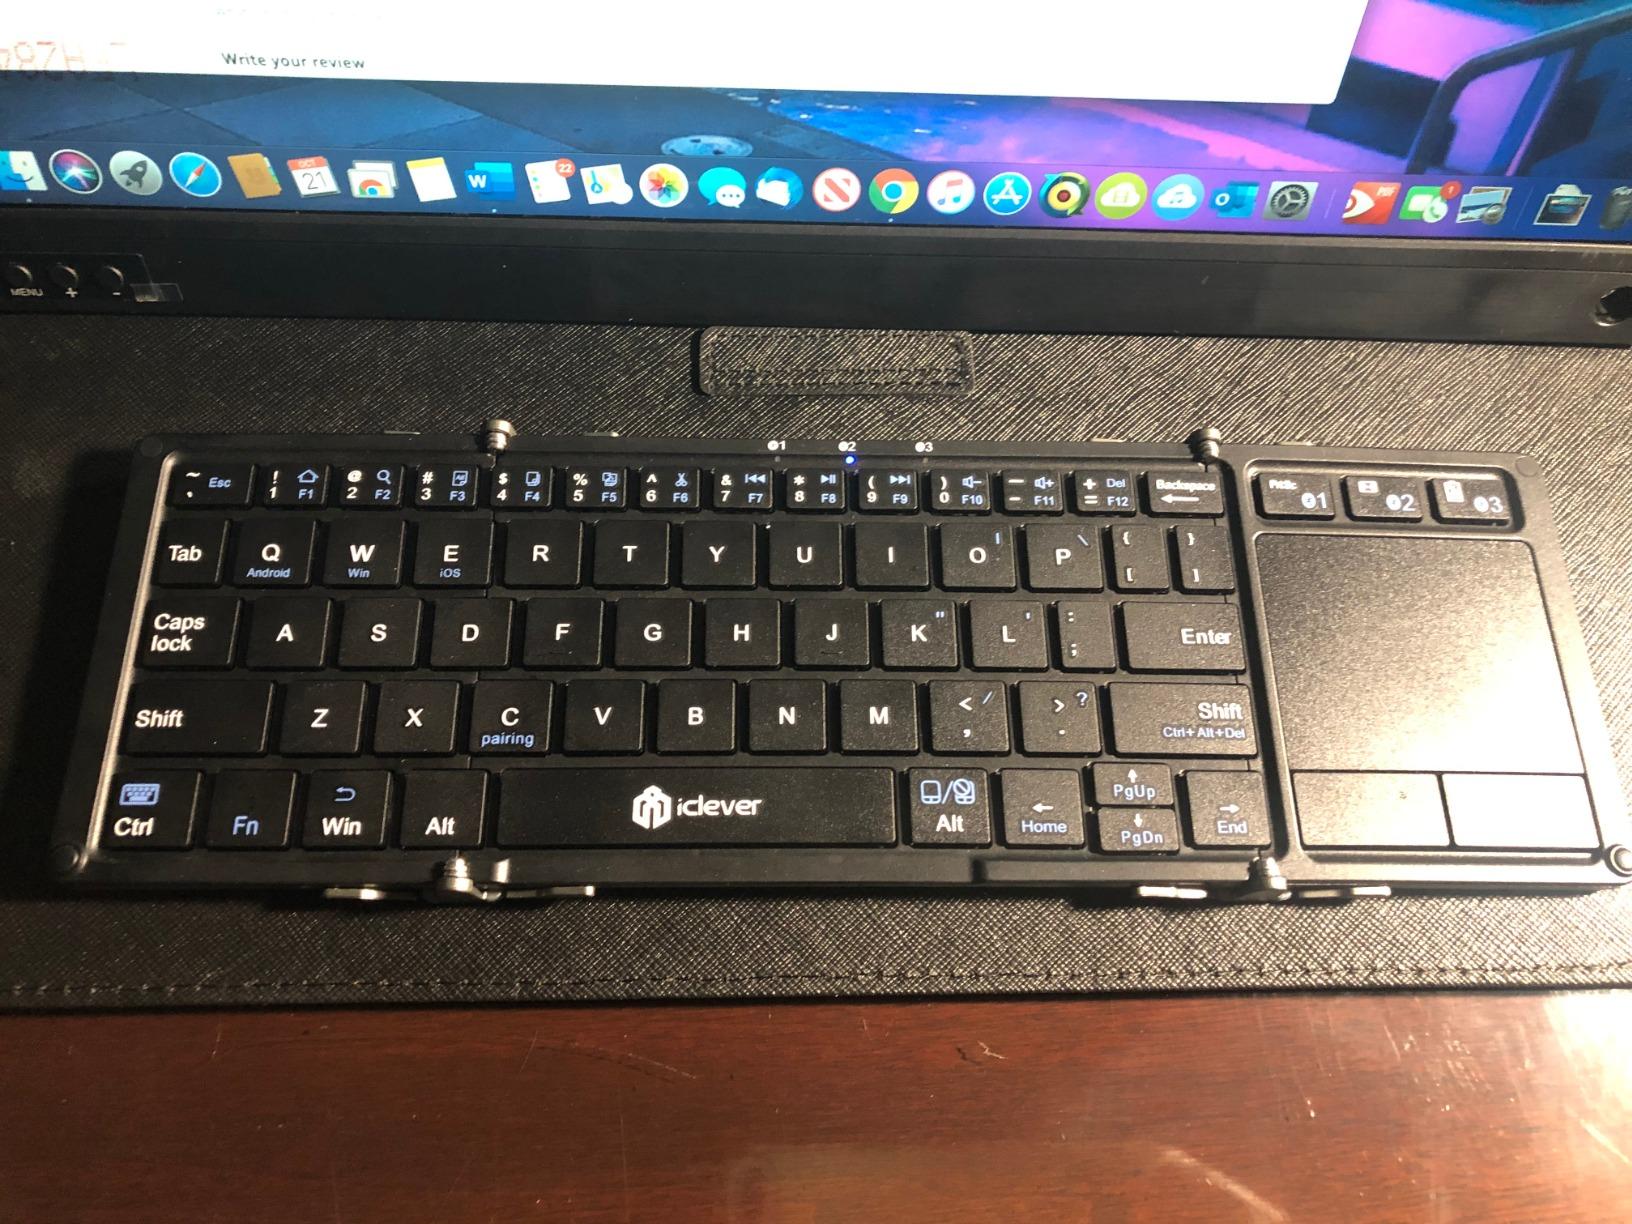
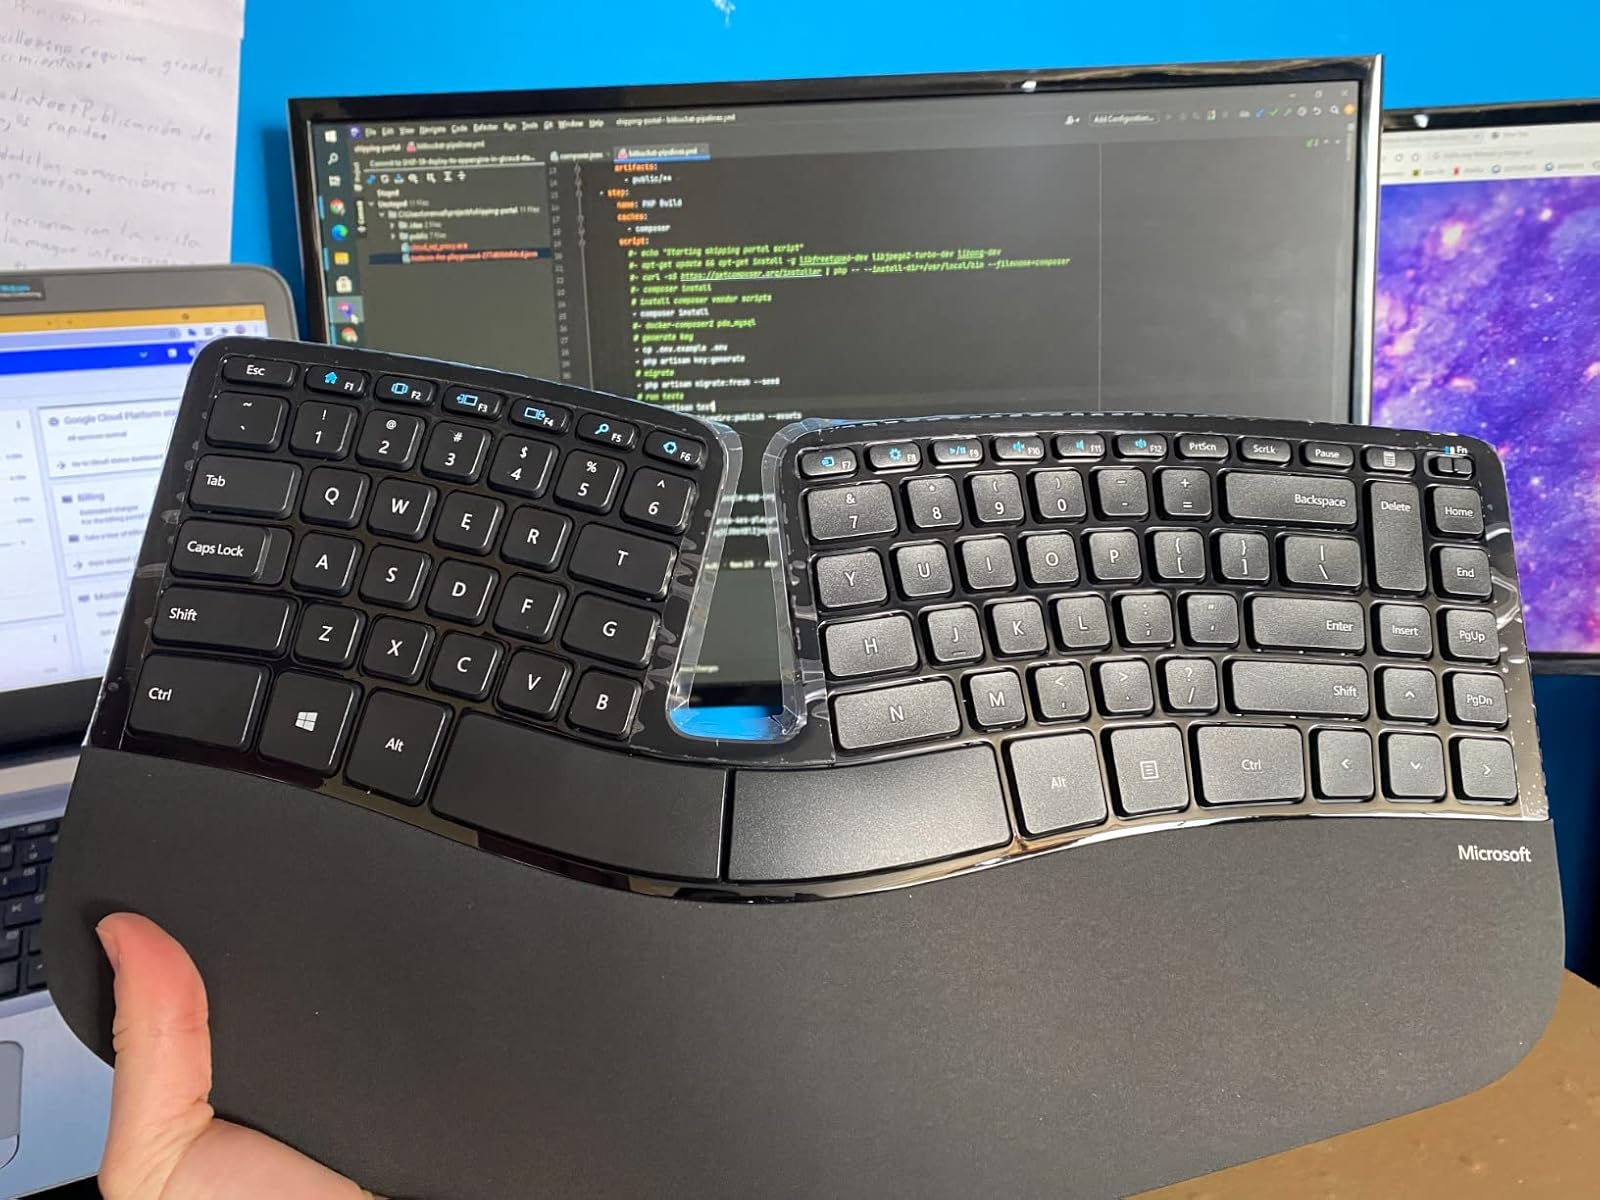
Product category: keyboard
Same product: no